All My Darling Daughters

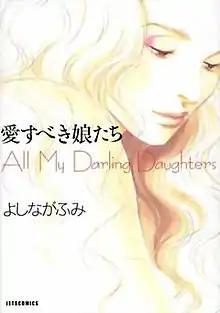
Cover of "All My Darling Daughters" as published by Hakusensha

is a one-shot Japanese manga written and illustrated by Fumi Yoshinaga. It is published by Hakusensha.